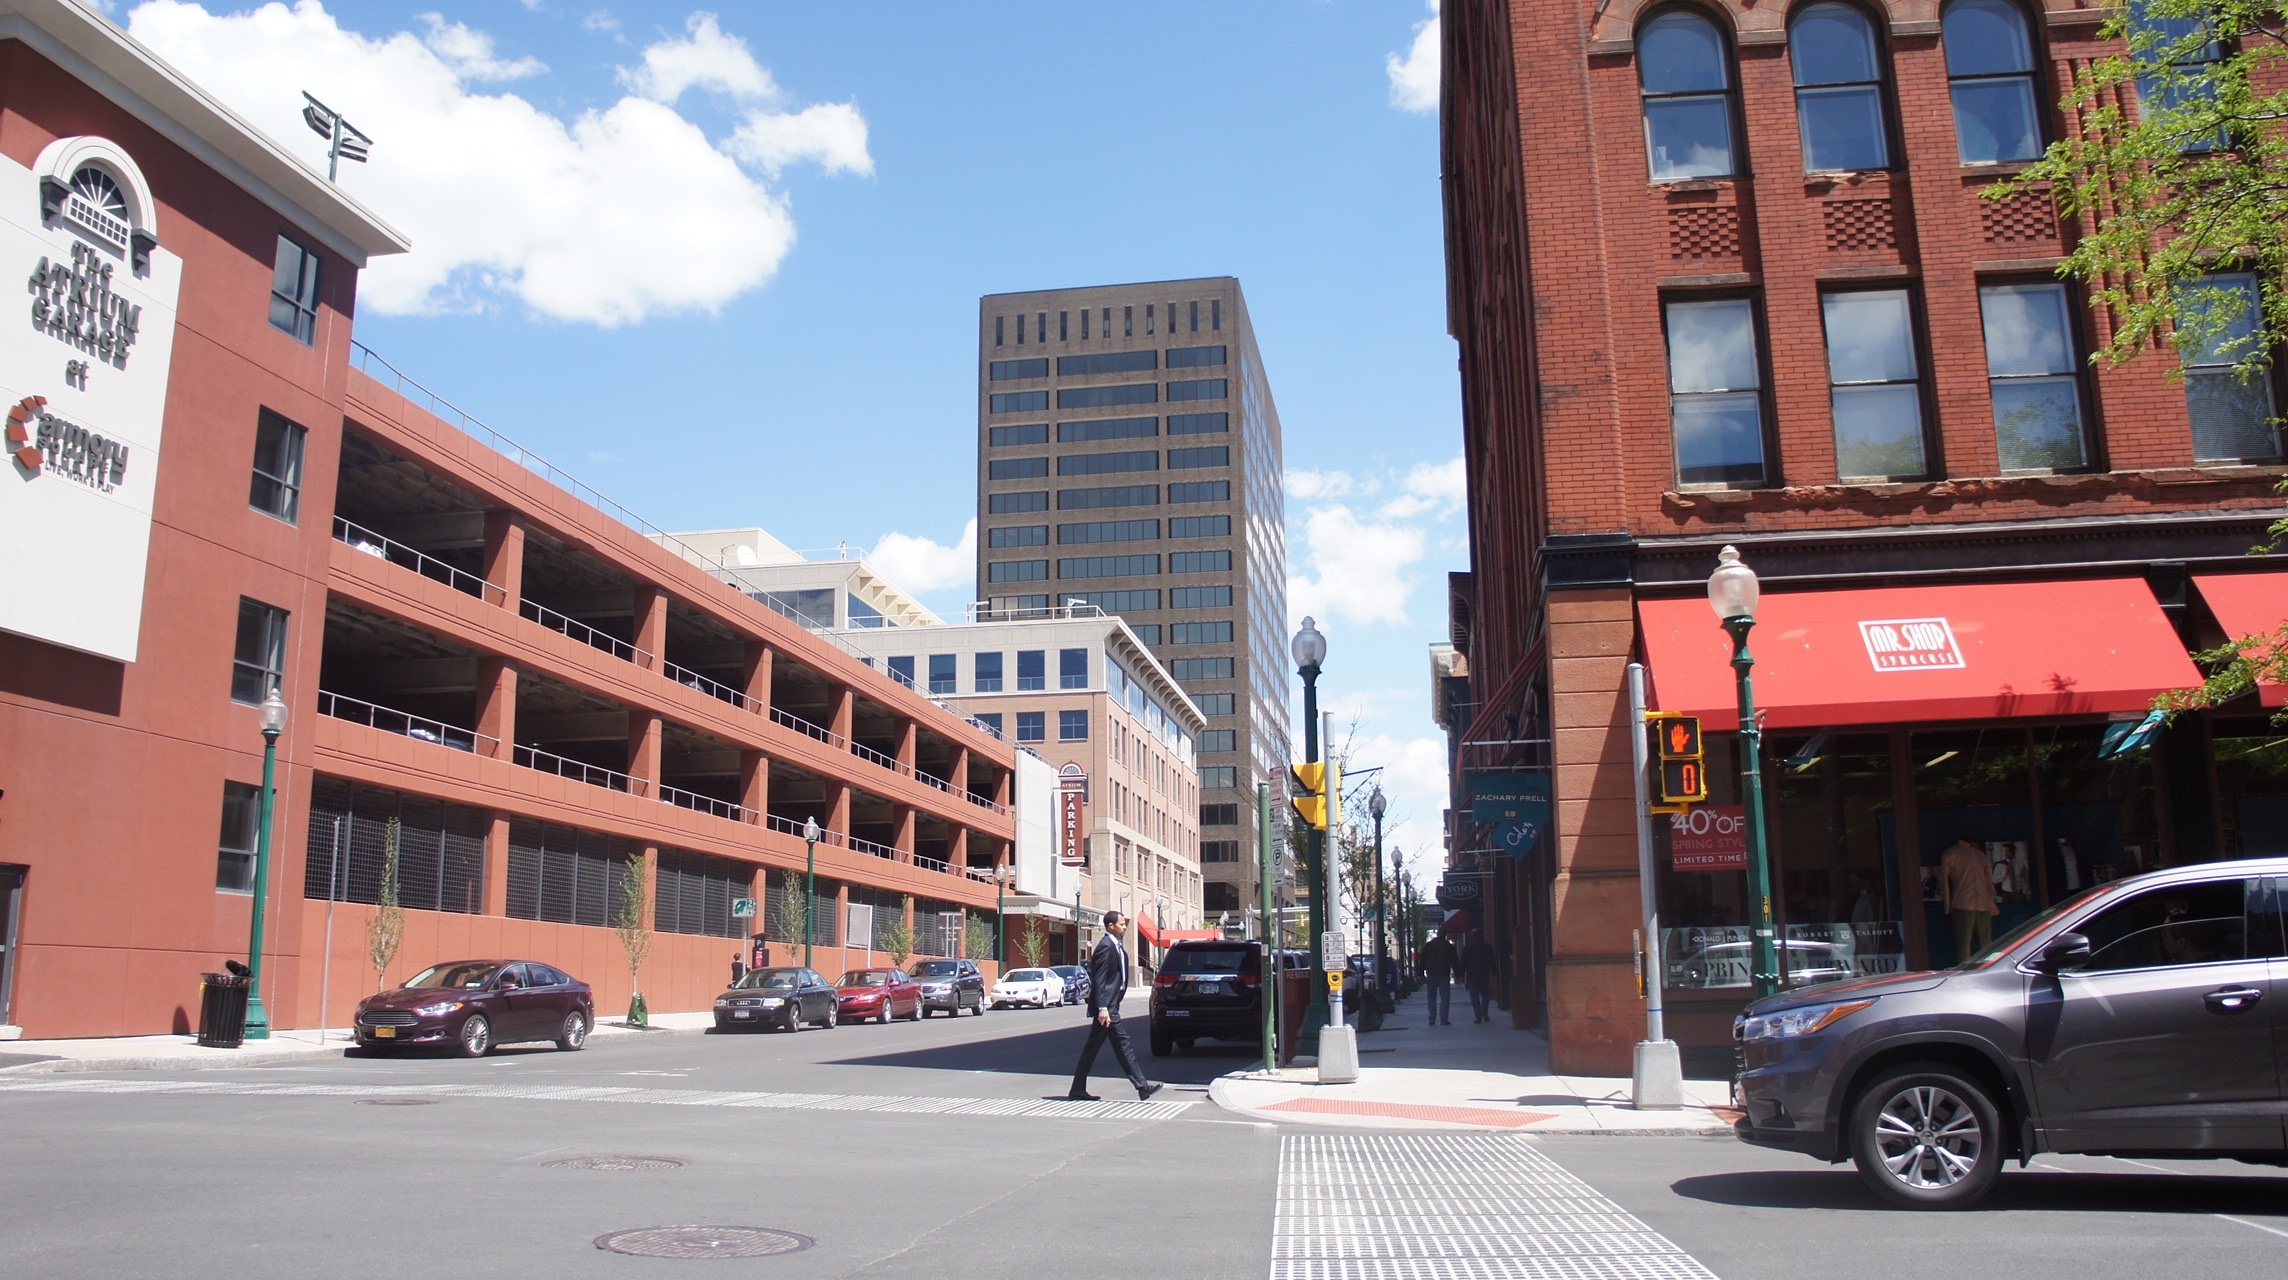
pedestrian, road, street, town, city, downtown, plaza, facade, lane, infrastructure, neighbourhood, urban area, residential area, human settlement